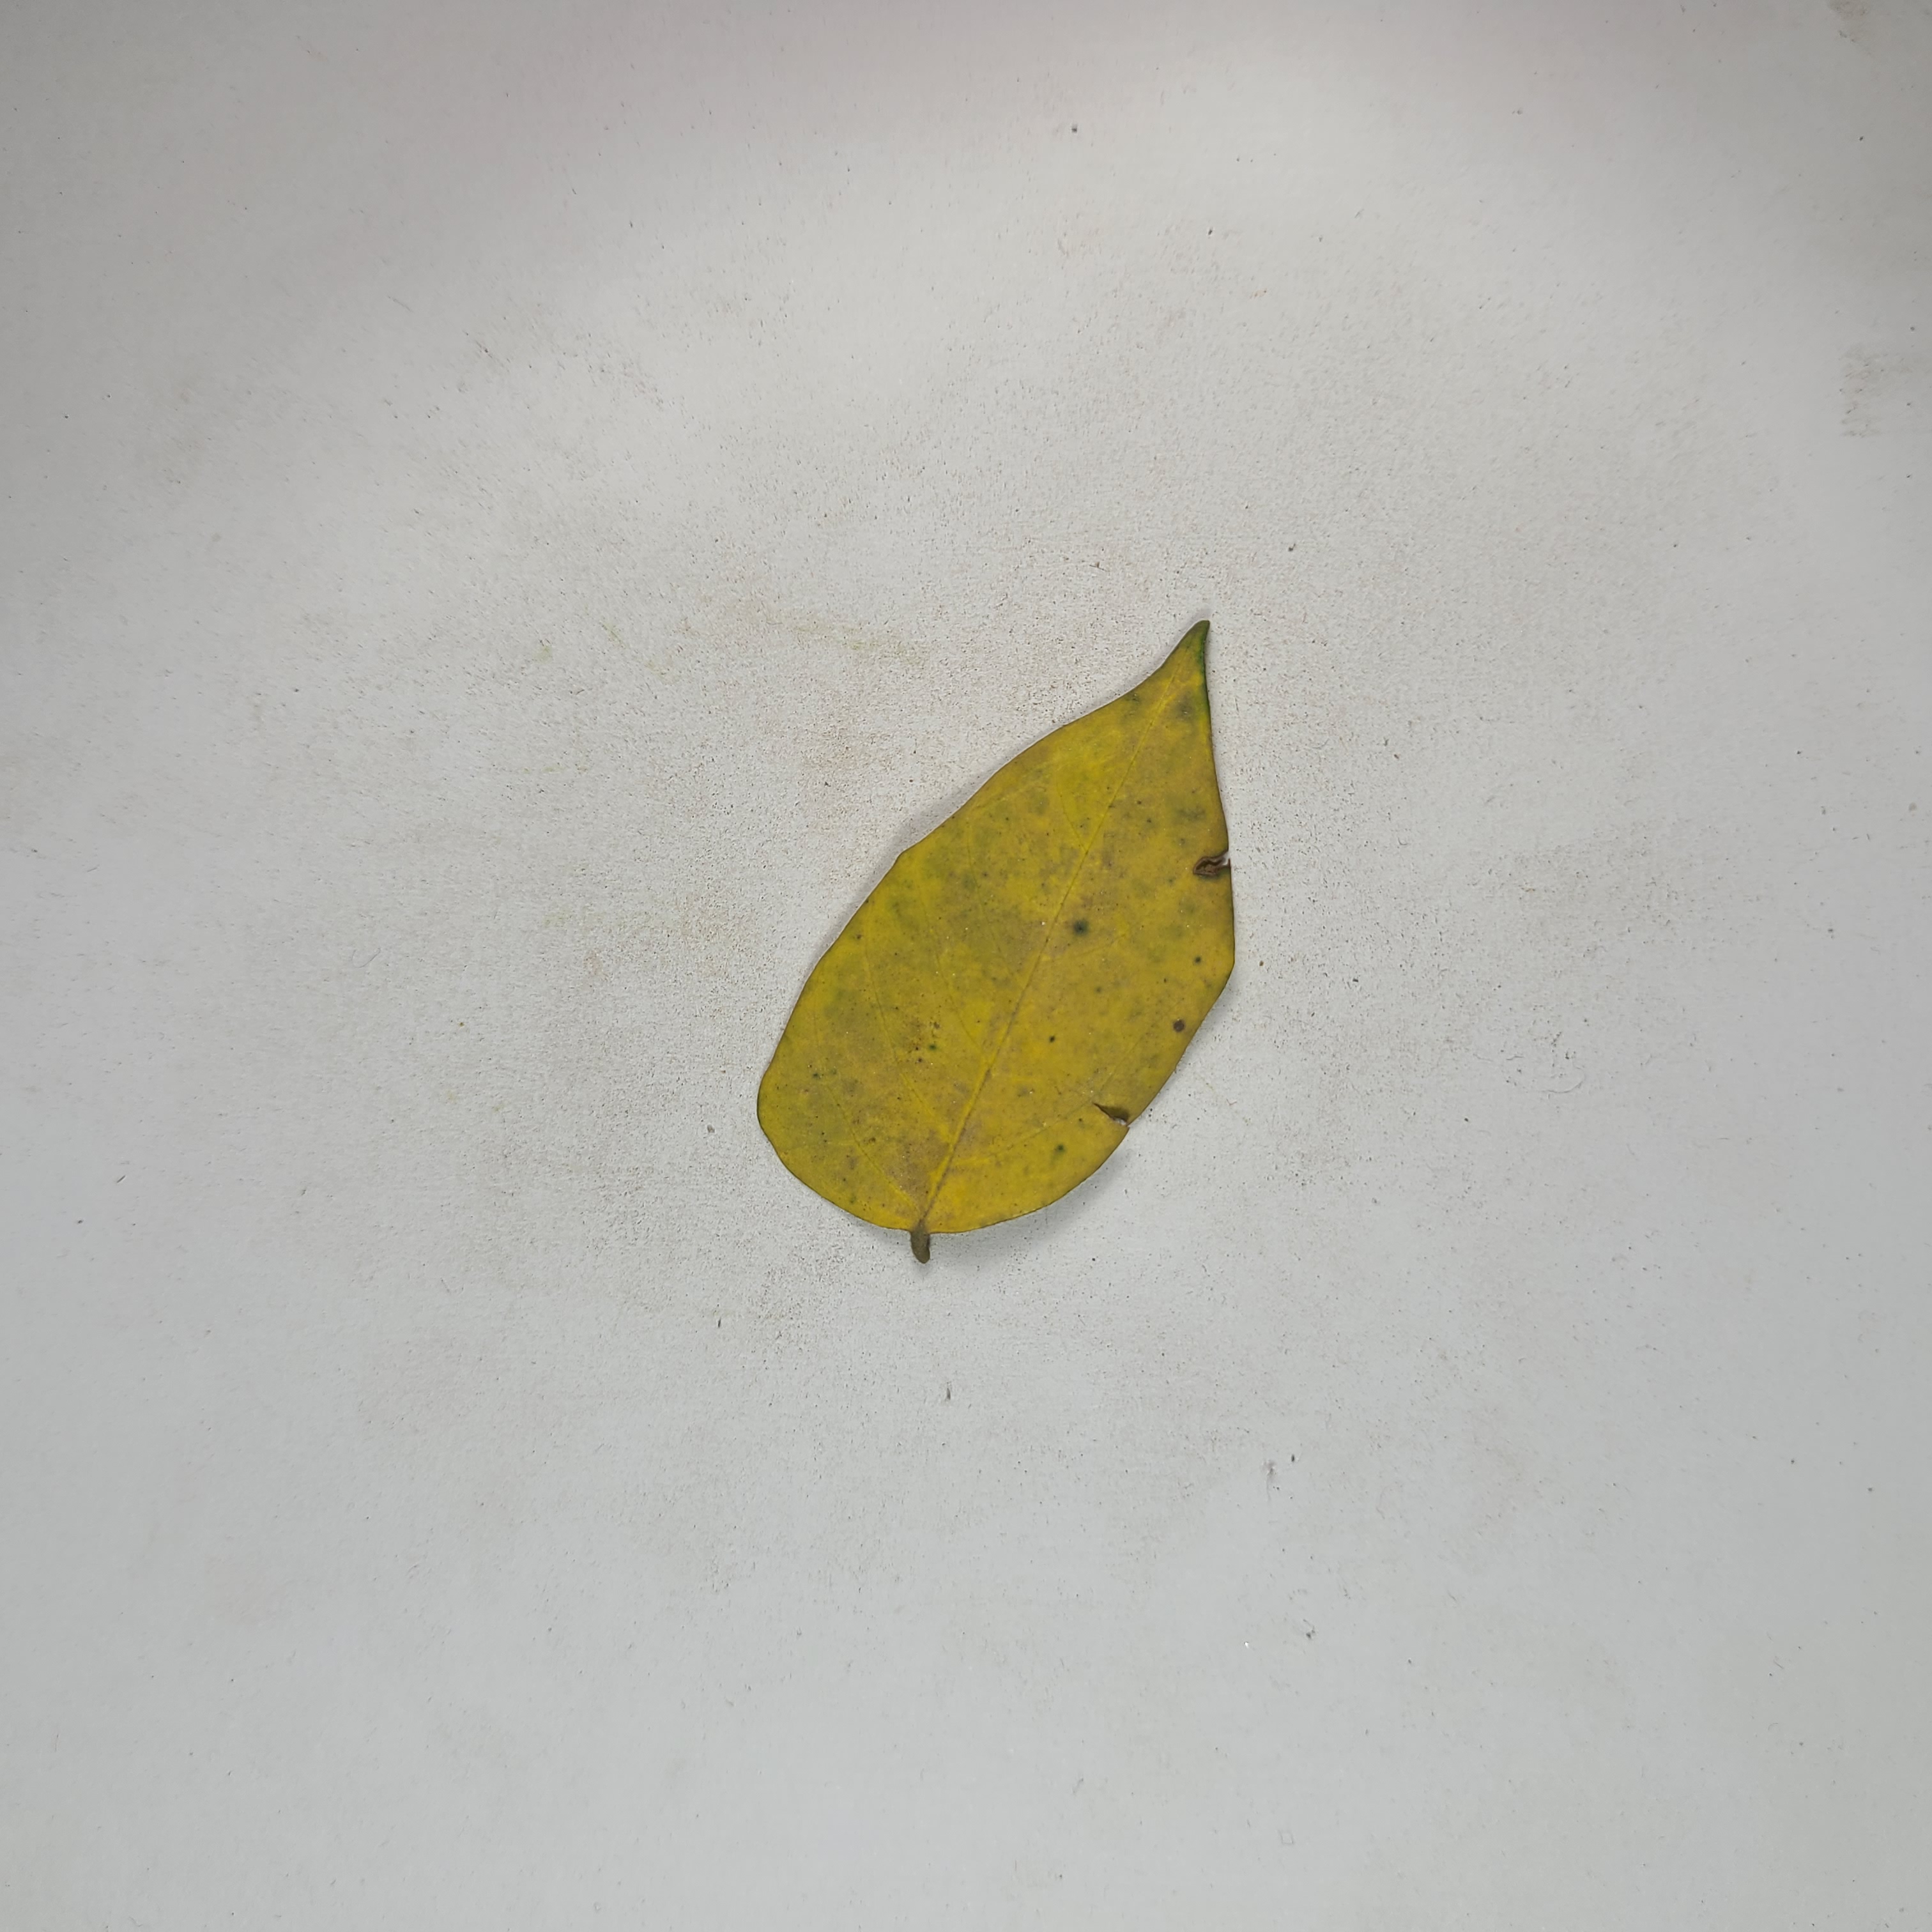
Label: Yellow Leaves